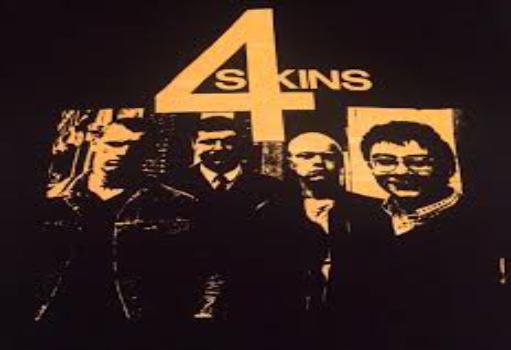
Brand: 4Skins
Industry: Clothes